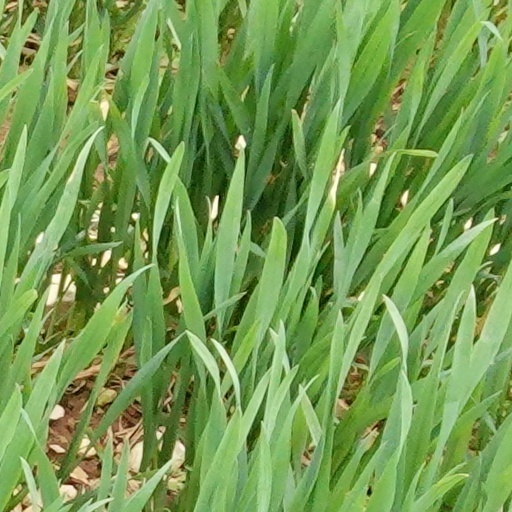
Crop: wheat